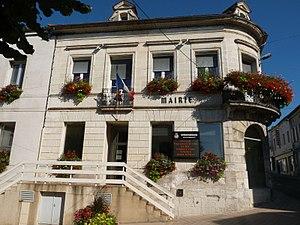
mairie de Montguyon (17), France
Montguyon /mɔ̃.gɥi.jɔ̃/ est une commune du sud-ouest de la France, située dans le département de la Charente-Maritime. Ses habitants sont appelés les Montguyonnais et les Montguyonnaises.